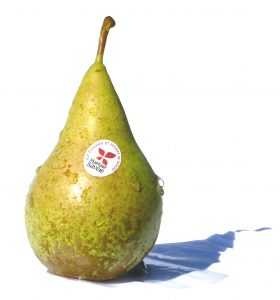
Label: Pear